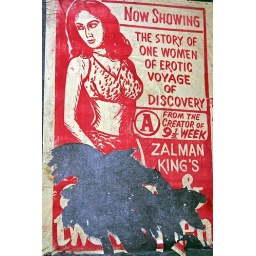
A movie poster on the wall of a men's cinema near new market